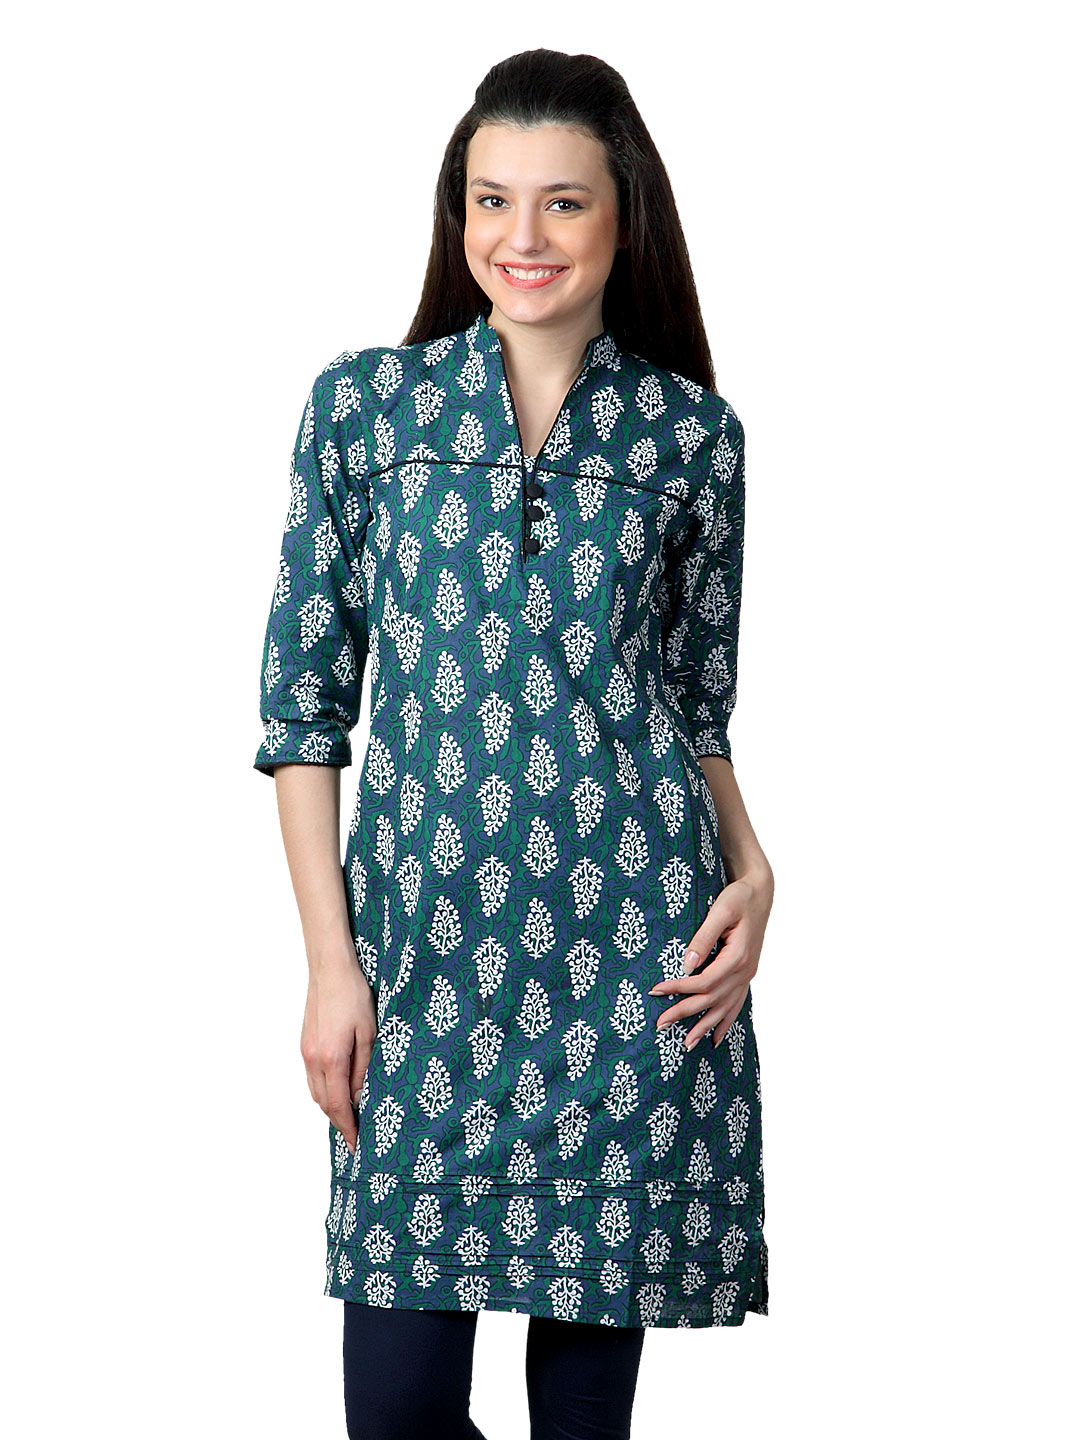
Alma Women Blue Printed Kurta
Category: Apparel / Topwear / Kurtas
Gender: Women
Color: Blue
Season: Summer 2012
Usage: Ethnic